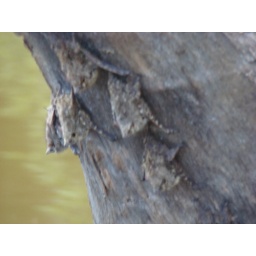
Bats in tree on Tambopata  river side lake in Amazon rainforest (Peru)